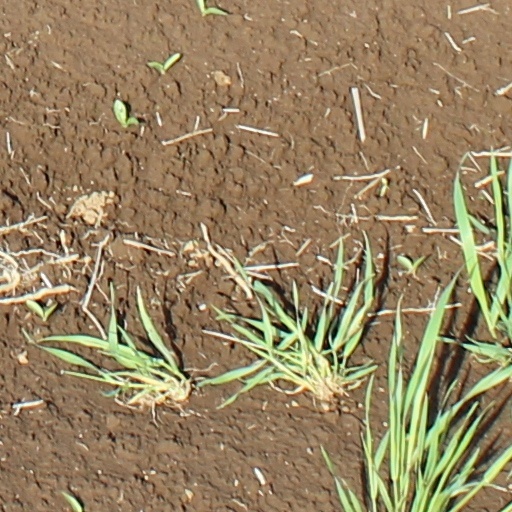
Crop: wheat